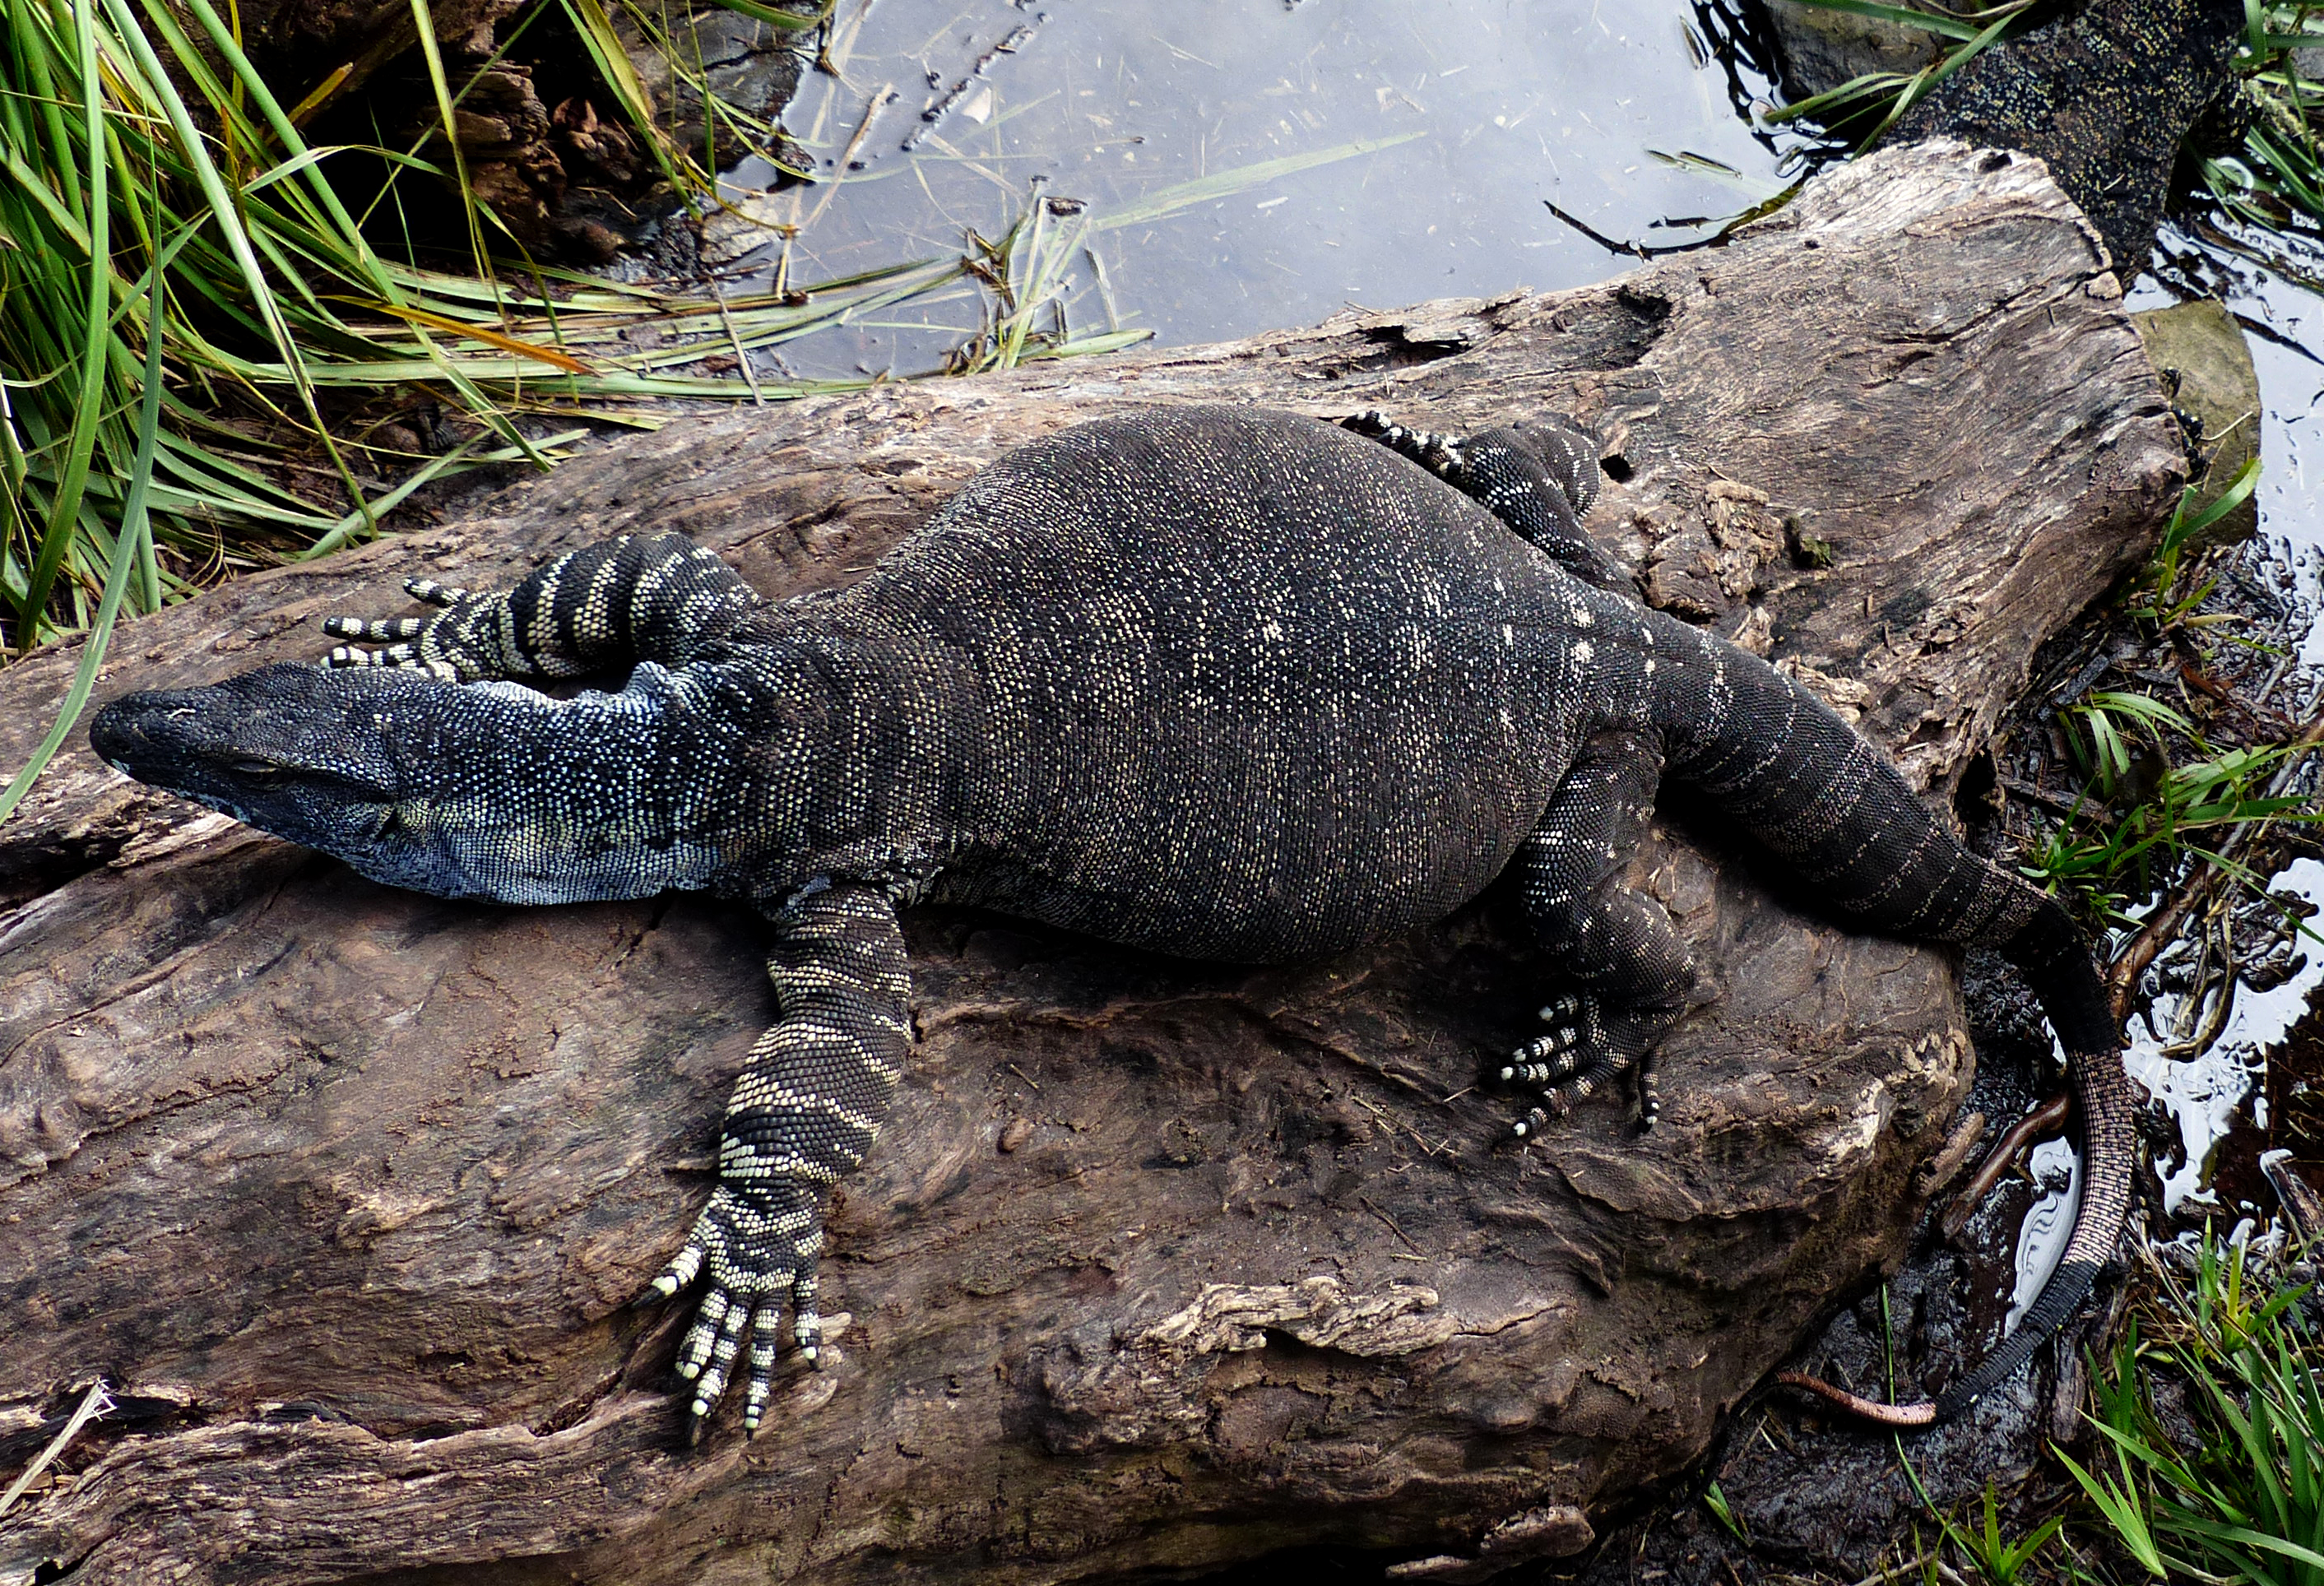
nature, wildlife, reptile, fauna, lizard, alligator, vertebrate, lumixfz200, flickrsbestcreatures, goanna, zoos, monitorlizard, common snapping turtle, komodo dragon, american alligator, nile crocodile